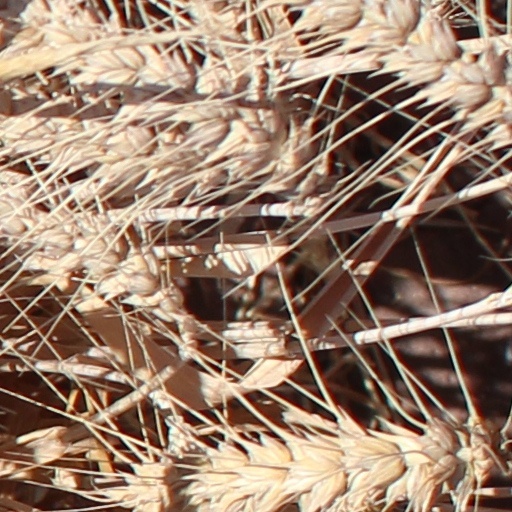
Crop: wheat